Nora Kerin

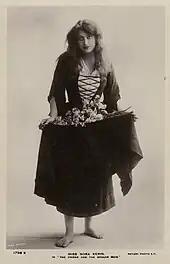
Nora Kerin as the Beggar Maid in the Lyceum Theatre production of "The Prince and the Beggar Maid" (1908)

Kerin played Princess Monica in "The Prince and the Beggar Maid" at the Lyceum Theatre in London (1908). She was to play Juliet again in 1909, opposite Basil Gill as Romeo.